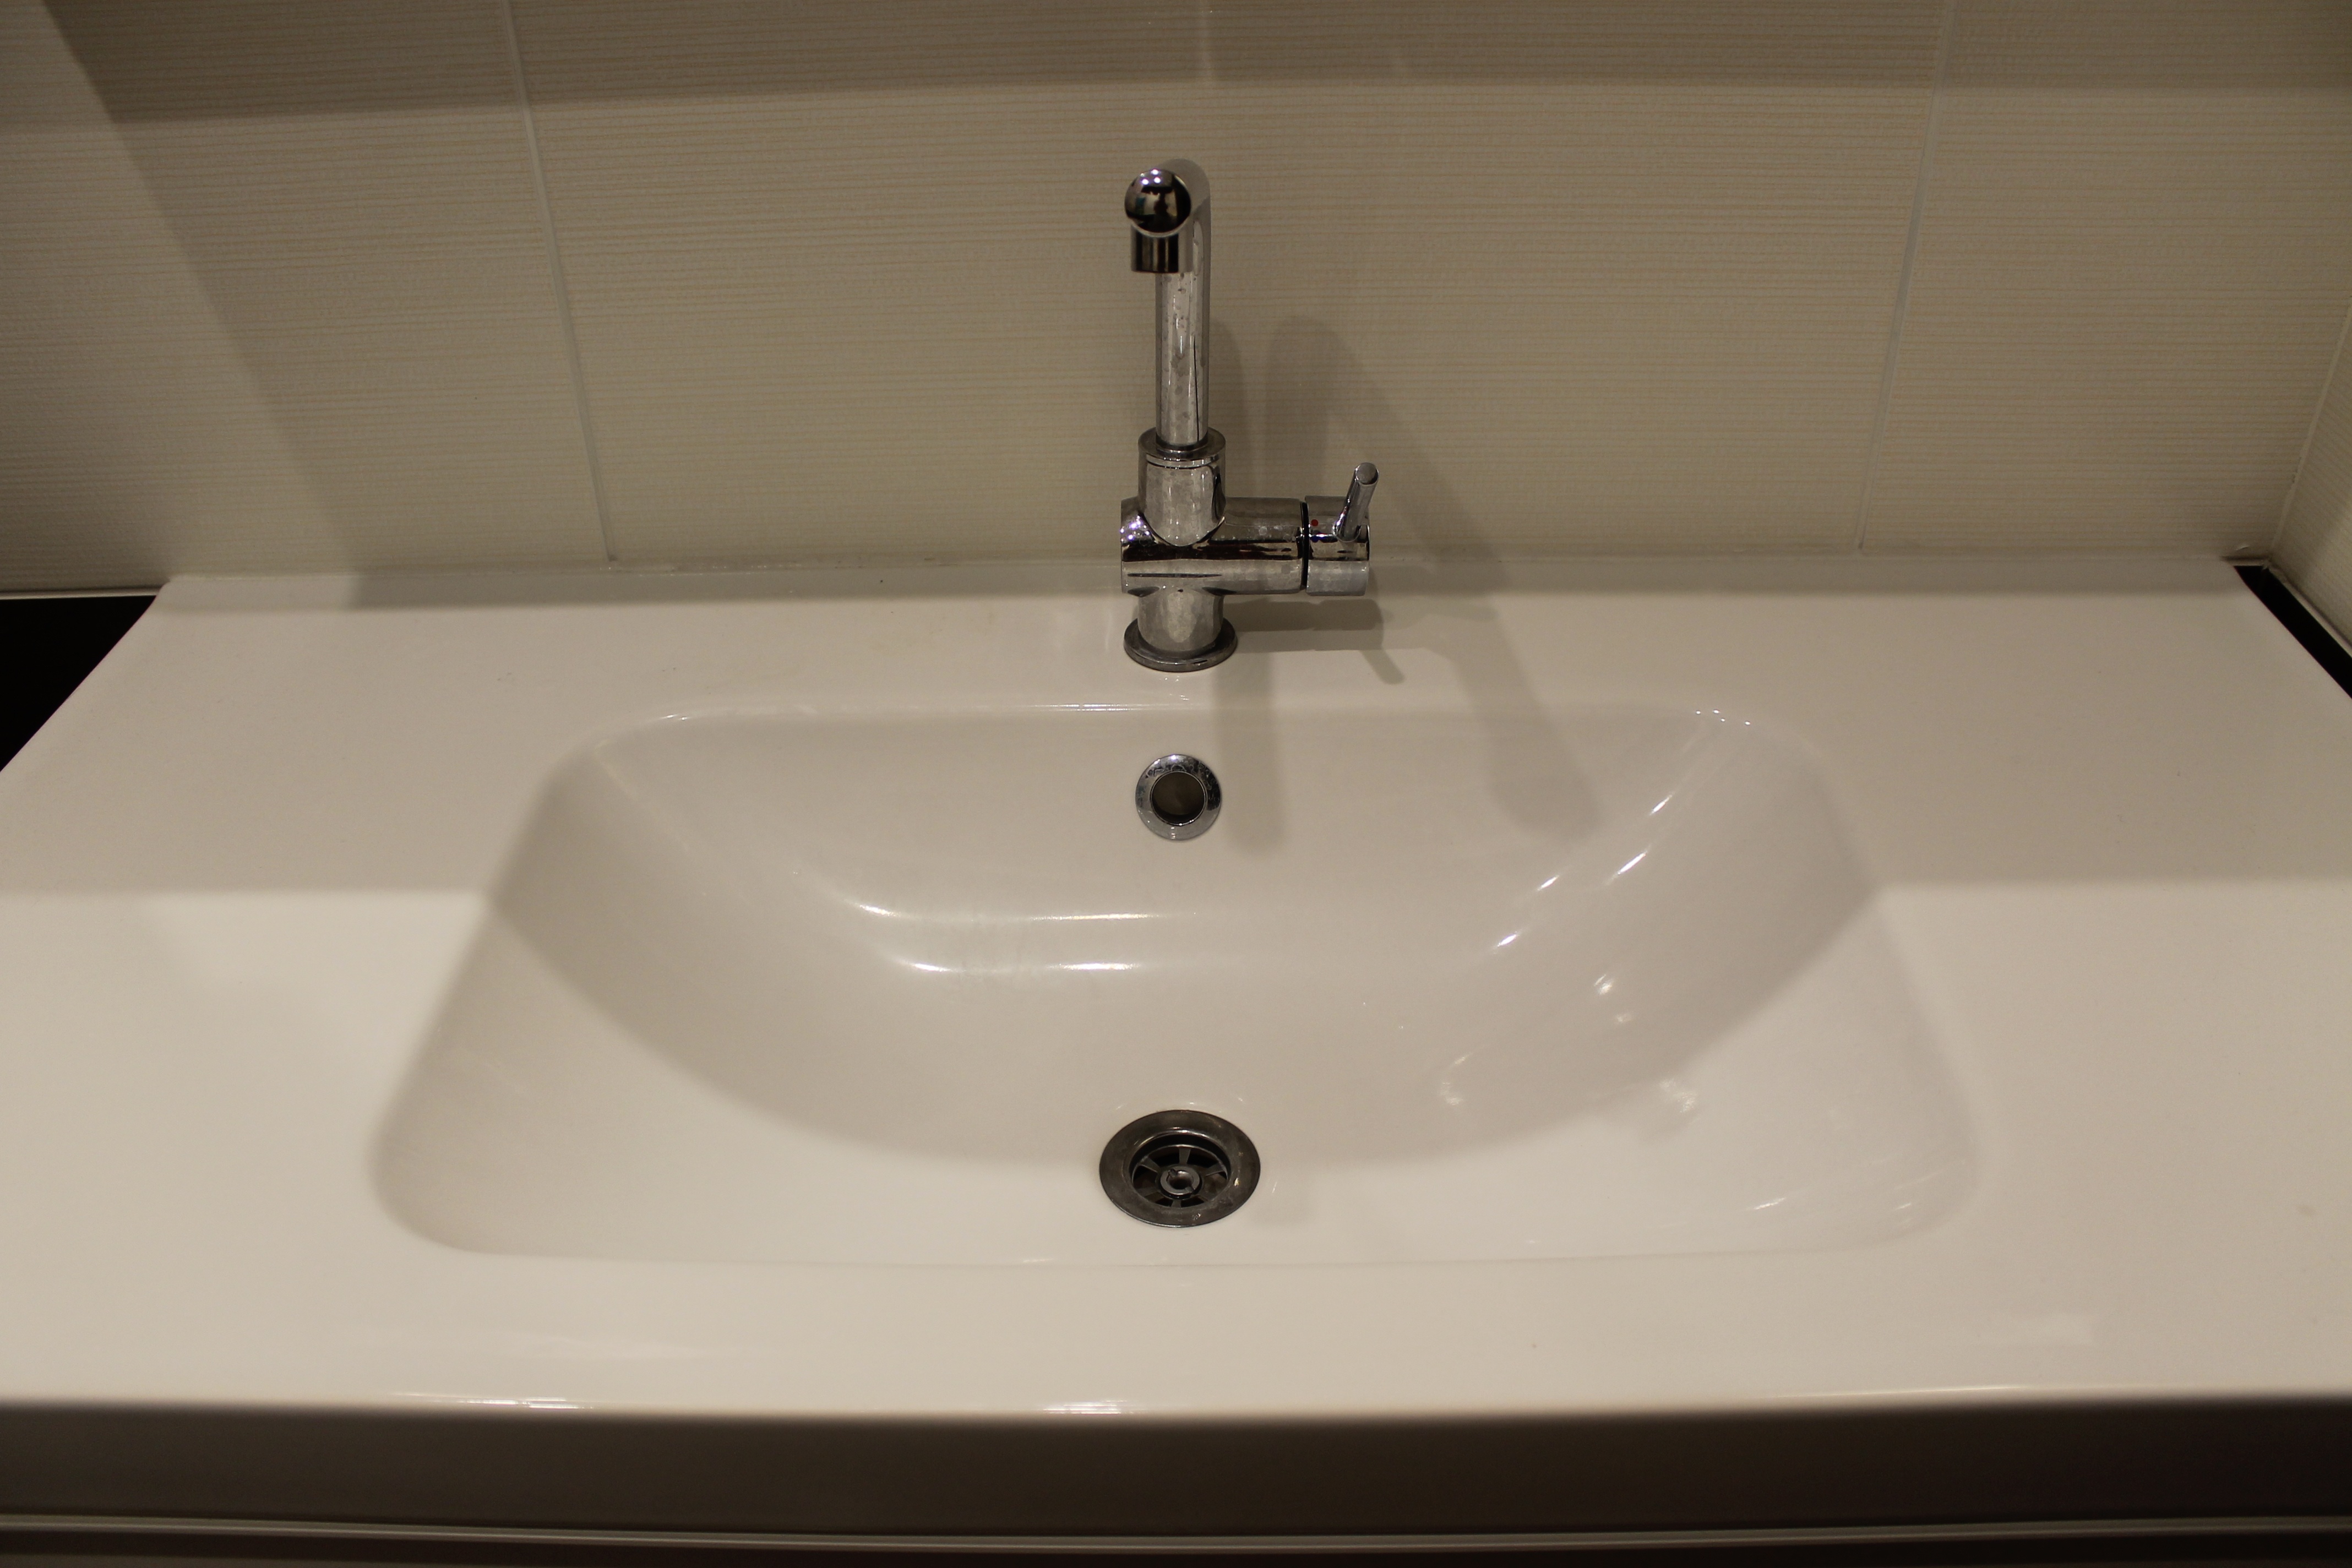
water, white, house, floor, interior, home, swimming pool, wash, sink, furniture, room, apartment, bathtub, bathroom, design, faucet, bath, shower, jacuzzi, bidet, plumbing fixture